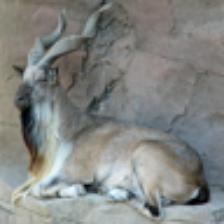
Label: NonHuman